Aristide Briand

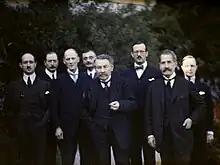
Briand (centre) with members of the French delegation including Henri Fromageot and Philippe Berthelot at the Locarno Treaties, 1925 Autochrome by Roger Dumas

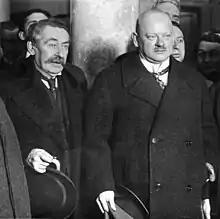
Aristide Briand and Gustav Stresemann

Aristide Briand received the 1926 Nobel Peace Prize together with Gustav Stresemann of Germany for the Locarno Treaties (Austen Chamberlain of the United Kingdom had received a share of the Peace Prize a year earlier for the same agreement).